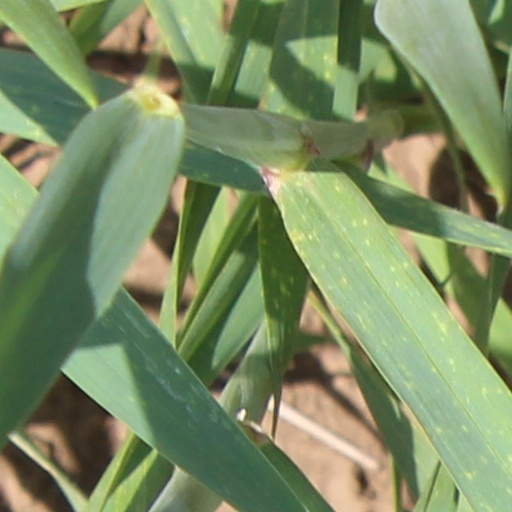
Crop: wheat